Ashkenazi Jewish cuisine

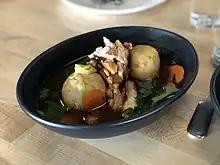
Matzoh ball soup topped with roast chicken

Ashkenazi Jewish cuisine is an assortment of cooking traditions that was developed by the Ashkenazi Jews of Central, Eastern, Northwestern and Northern Europe, and their descendants, particularly in the United States and other Western countries.